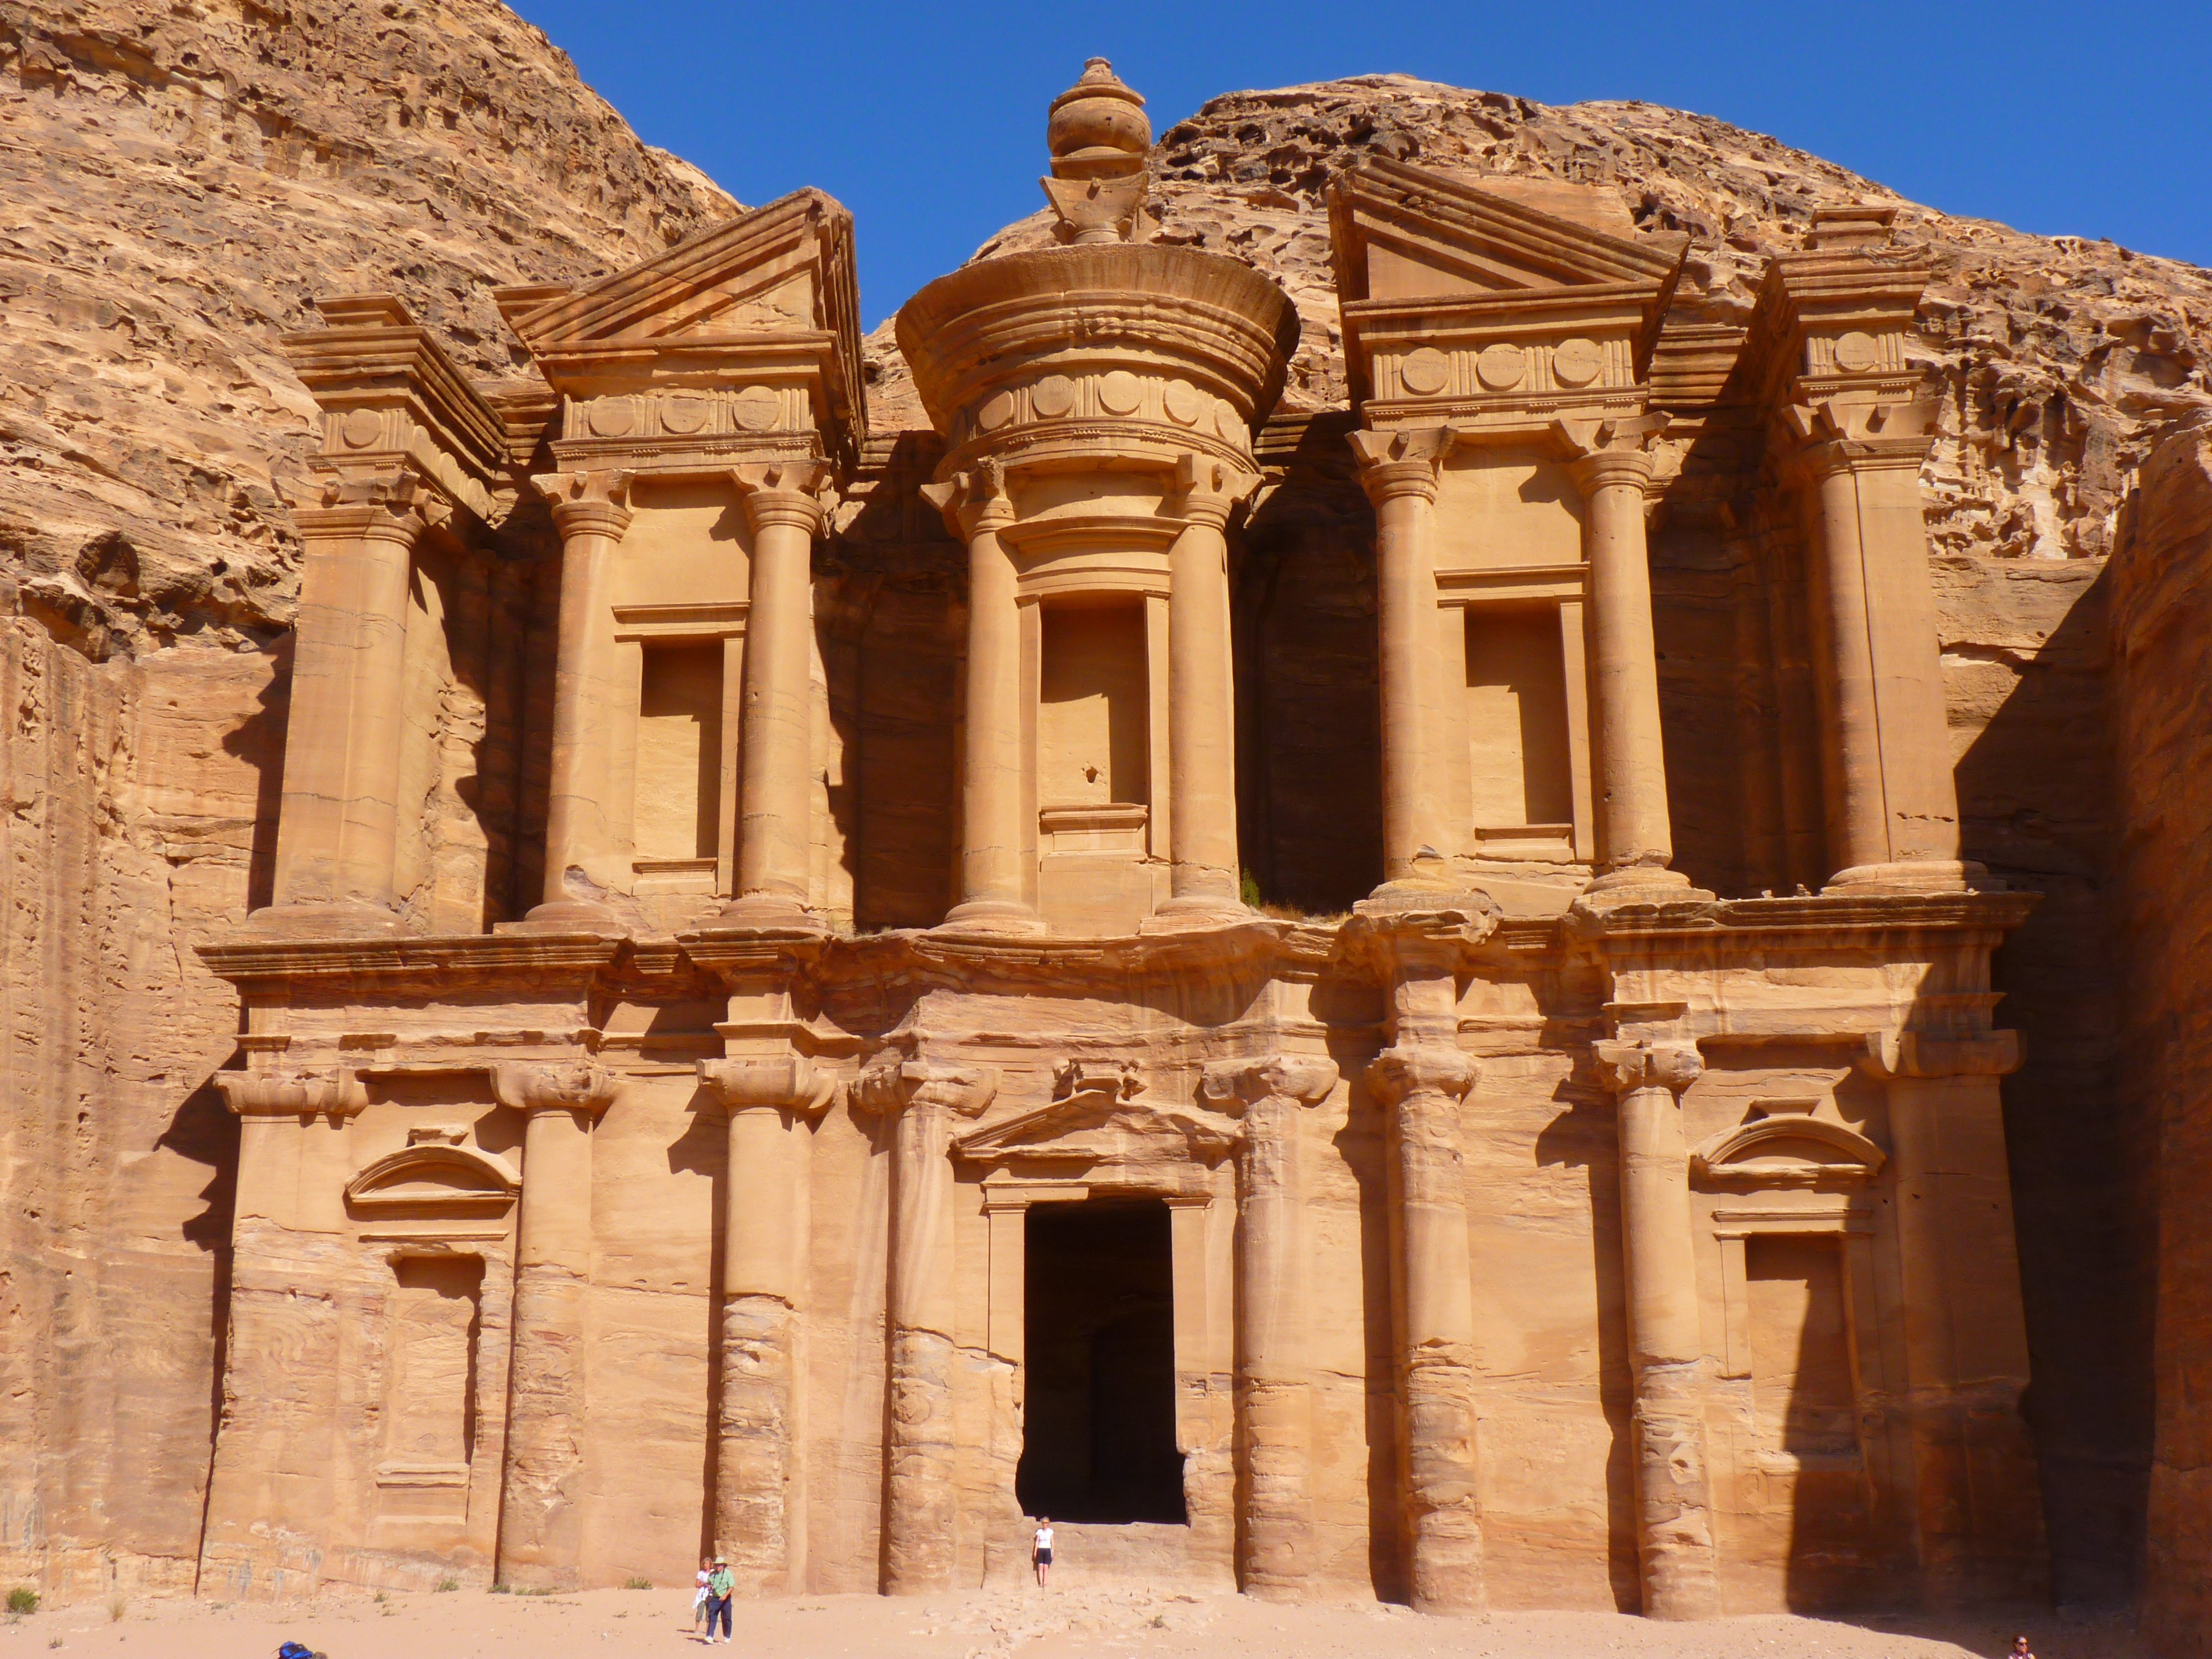
architecture, structure, desert, building, palace, stone, travel, arch, column, holiday, landmark, canyon, ruin, place of worship, jordan, temple, ruins, monastery, history, petra, sand stone, middle east, archaeological site, unesco world heritage site, roman temple, hindu temple, historic site, ancient history, egyptian temple, ancient roman architecture, ancient greek temple, byzantine architecture, ed deir